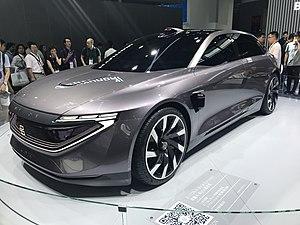
Byton est un constructeur automobile chinois fondé en 2018.